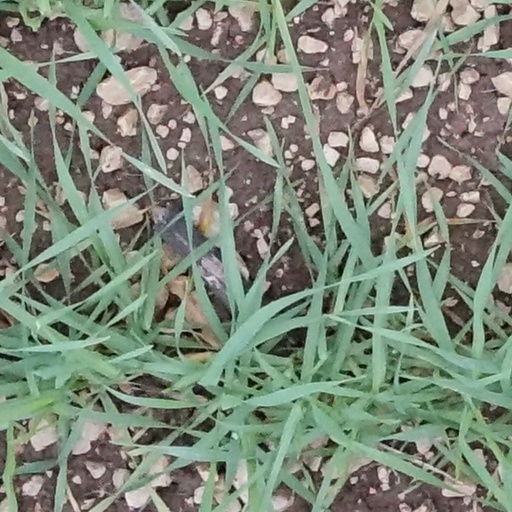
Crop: wheat